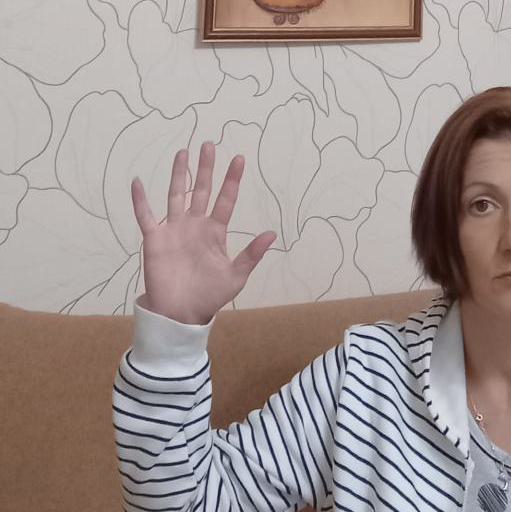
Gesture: palm